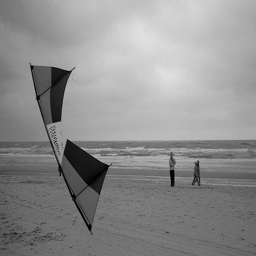
A man standing on a beach flying a kite.
The man is flying a kite at the beach.
A person flying a kite on a beach as two people walk by.
A person on the beach flying a kite.
A person flying a kite at the beach while two others walk past him